Kindeya Gebrehiwot

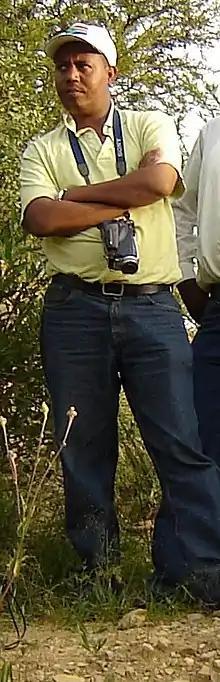
Kindeya Gebrehiwot

Kindeya Gebrehiwot (born 1973) is an Ethiopian academic and politician serving as State Minister, Advisor to the Ministry of Education. He was a professor of Forestry at Mekelle University (Ethiopia), researching forest regeneration, particularly frankincense trees. He studies the threats to this flagship species, particularly in relation to regrowth and tapping. He was also President of Mekelle University.